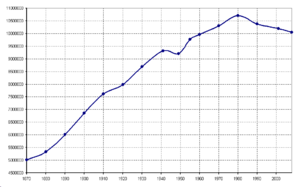
La Hongrie est une république constitutionnelle unitaire située en Europe centrale. Elle a pour capitale Budapest, pour langue officielle le hongrois et pour monnaie le forint. Son drapeau est constitué de trois bandes horizontales, rouge, blanche et verte et son hymne national est le Himnusz. D'une superficie de 93 030 km², elle s'étend sur 250 km du nord au sud et 524 km d'est en ouest. Elle a 2 009 km de frontières avec l'Autriche à l'ouest, la Slovénie et la Croatie au sud-ouest, la Serbie au sud, la Roumanie au sud-est, l'Ukraine au nord-est et la Slovaquie au nord.